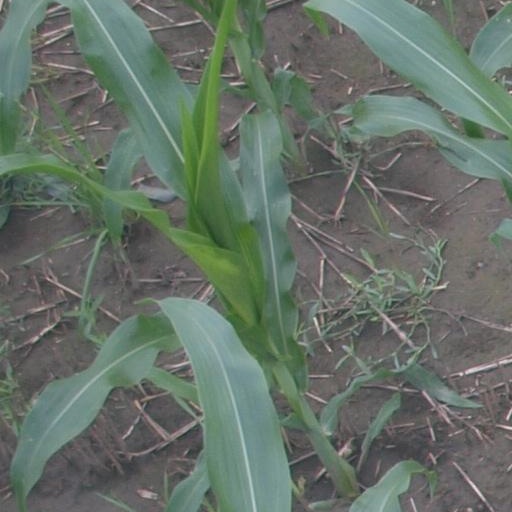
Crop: maize; corn